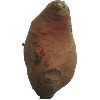
Label: potato_sweet